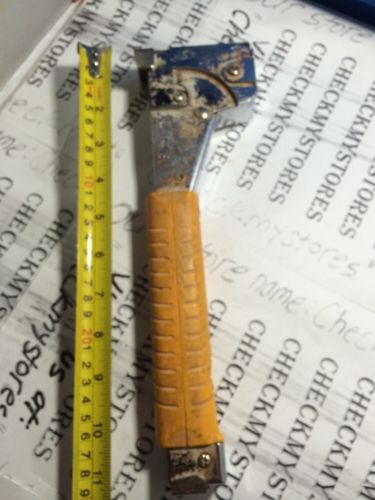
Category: stapler